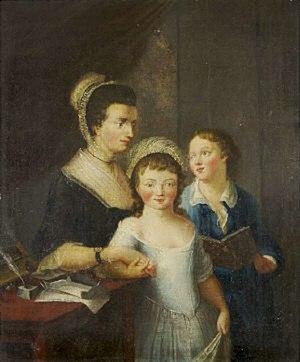
Theodosia Blachford est une philanthrope et une figure importante du méthodisme irlandaise.